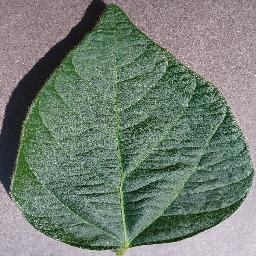
Label: Soybean___healthy